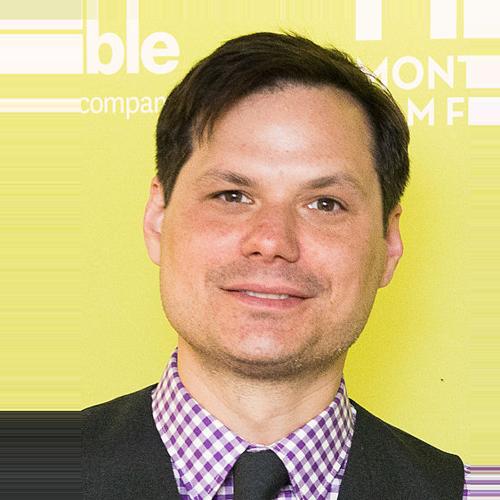
Age: 43